2024 World Series

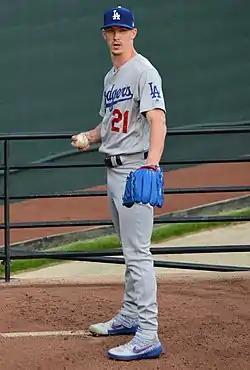
Walker Buehler pitched five scoreless innings in Game 3.

The 2024 World Series was the championship series of Major League Baseball's (MLB) 2024 season. The 120th edition of the World Series, it was a best-of-seven playoff between the National League (NL) champion Los Angeles Dodgers and the American League (AL) champion New York Yankees. It was the Dodgers' first World Series appearance and win since 2020 and the Yankees' first World Series appearance since 2009. The series began on October25 and ended on October30 with the Dodgers winning in five games. Freddie Freeman was named the MVP of the series, tying a World Series record with 12 runs batted in (RBIs) and hitting home runs in the first four games of the series, including Game 1 when he hit the first walk-off grand slam in World Series history. This was the Dodgers' first World Series championship since 2020.